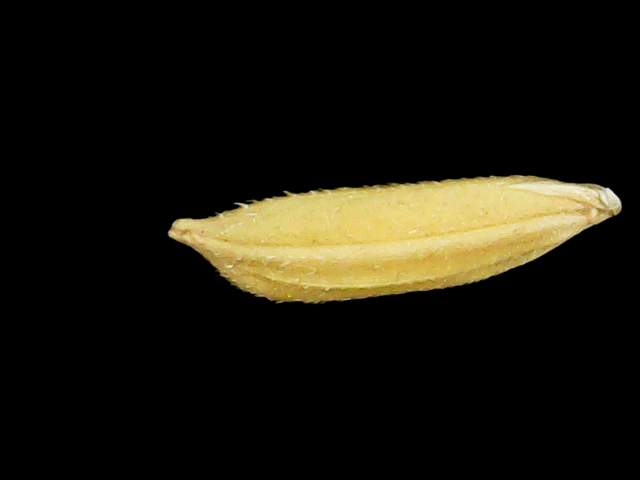
Rice variety: Binadhan11